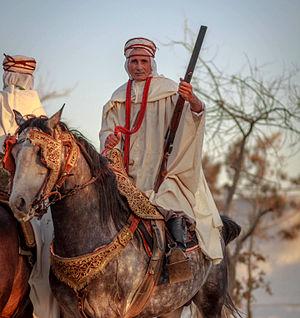
El faress de la fantasia, a kherouba alger
La fantasia est un art équestre traditionnel pratiqués essentiellement au Maghreb, se manifestant par la simulation d'assauts militaires. Cet art est notamment appelé « jeu de la poudre » ou « jeu des chevaux ».